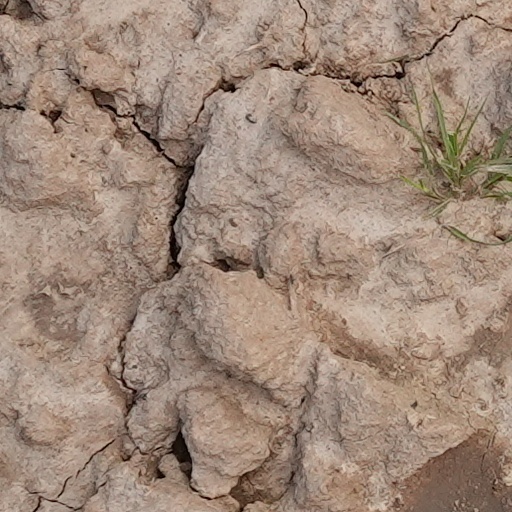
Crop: wheat